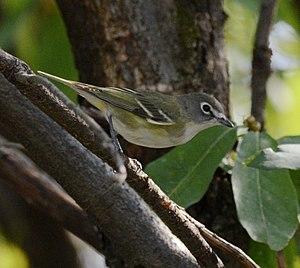
Cette liste des espèces d'oiseaux au Québec recense les taxons de ce groupe observés dans cette province du Canada. Elle provient de l'American Ornithologist Union en date du mois de janvier 2019. Elle comprend 470 espèces dont :
Cette liste des oiseaux au Canada provient de Bird Checklists of the World en date du mois de juillet 2018.